Palais Ficquelmont

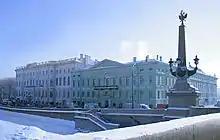
Palais Ficquelmont, St-Petersburg

The Palais Ficquelmont ("Ficquelmont palaces") are palatial residences which belonged to the counts de Ficquelmont, one of Lorraine's most illustrious aristocratic dynasty that has spread across Europe as the Duchy merged into the Habsburg Empire then into the Kingdom of France and once again after the burst of the French Revolution.